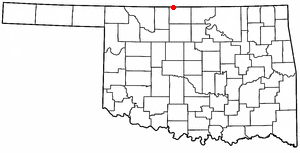
La ville de Manchester est située dans le comté de Grant, dans l’État d’Oklahoma, aux États-Unis. Lors du recensement de 2010, elle comptait 103 habitants.